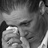
Emotion: sad